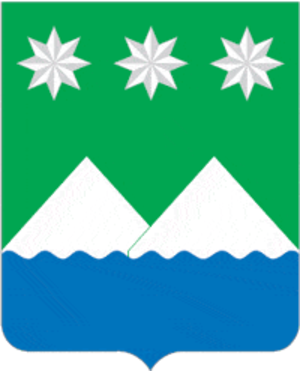
Belogorsk est une ville de l'oblast de l'Amour, en Russie. Sa population s'élevait à 65 809 habitants en 2019.